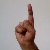
The image shows a hand gesture representing the letter 'D' in Indian Sign Language.